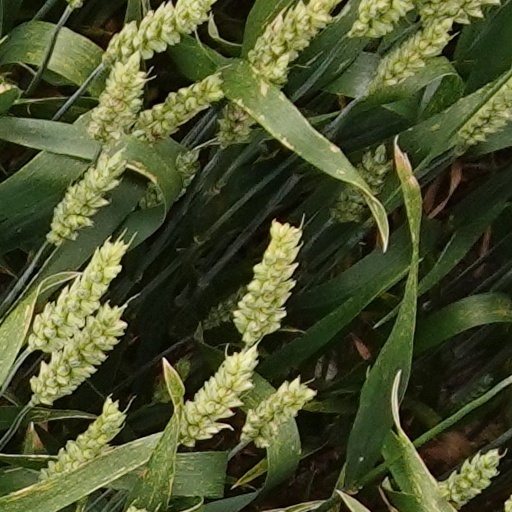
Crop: wheat